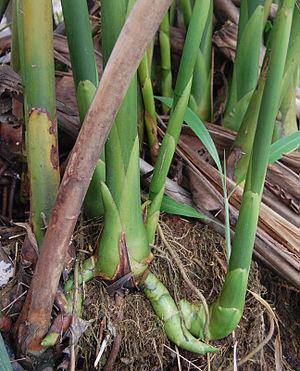
Etlingera hemisphaerica est une espèce de plante herbacée vivace du genre Etlingera de la famille des Zingiberaceae, originaire de l'île de Java, mais largement naturalisée à Sumatra, aux Célèbes et en Malaisie péninsulaire.